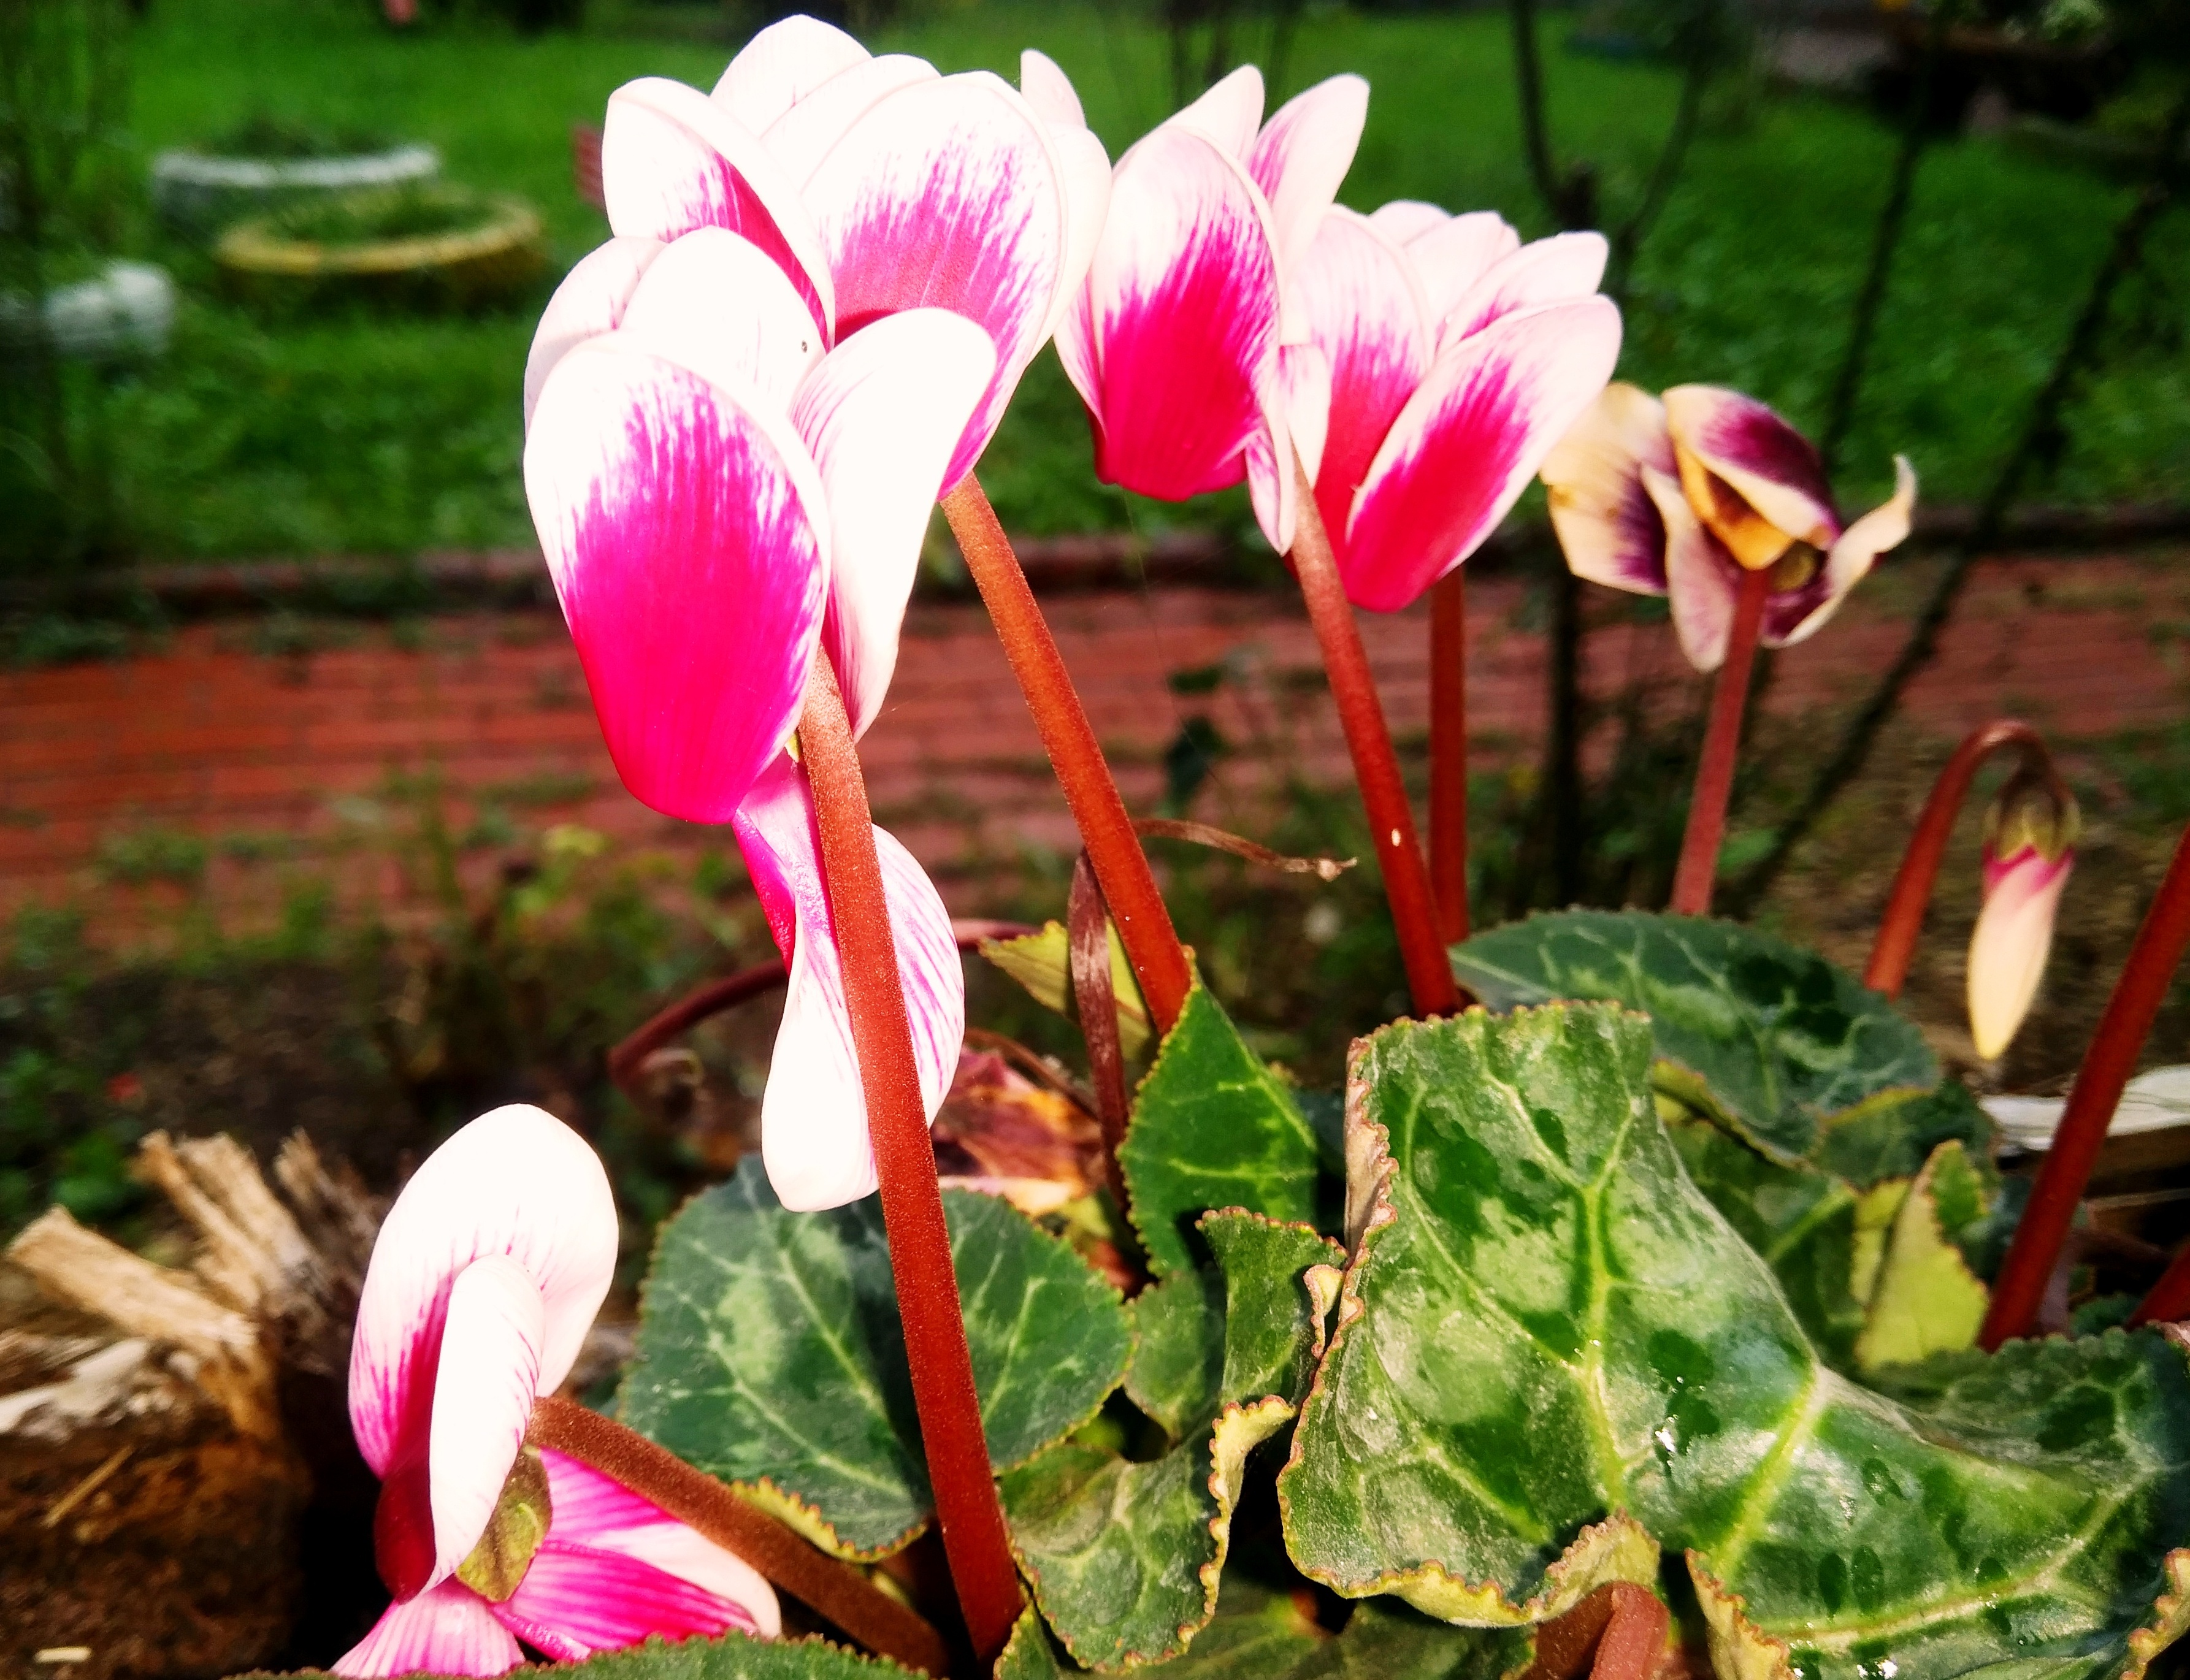
nature, flower, red, green, tulip, flowering plant, petal, plant, cyclamen, botany, herbaceous plant, candy cane sorrel, plant stem, anthurium, wildflower, perennial plant